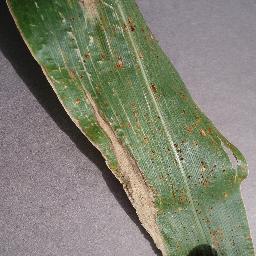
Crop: corn
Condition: (maize)_northern_blight